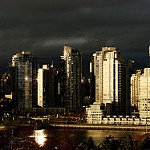
Scene: Outdoor